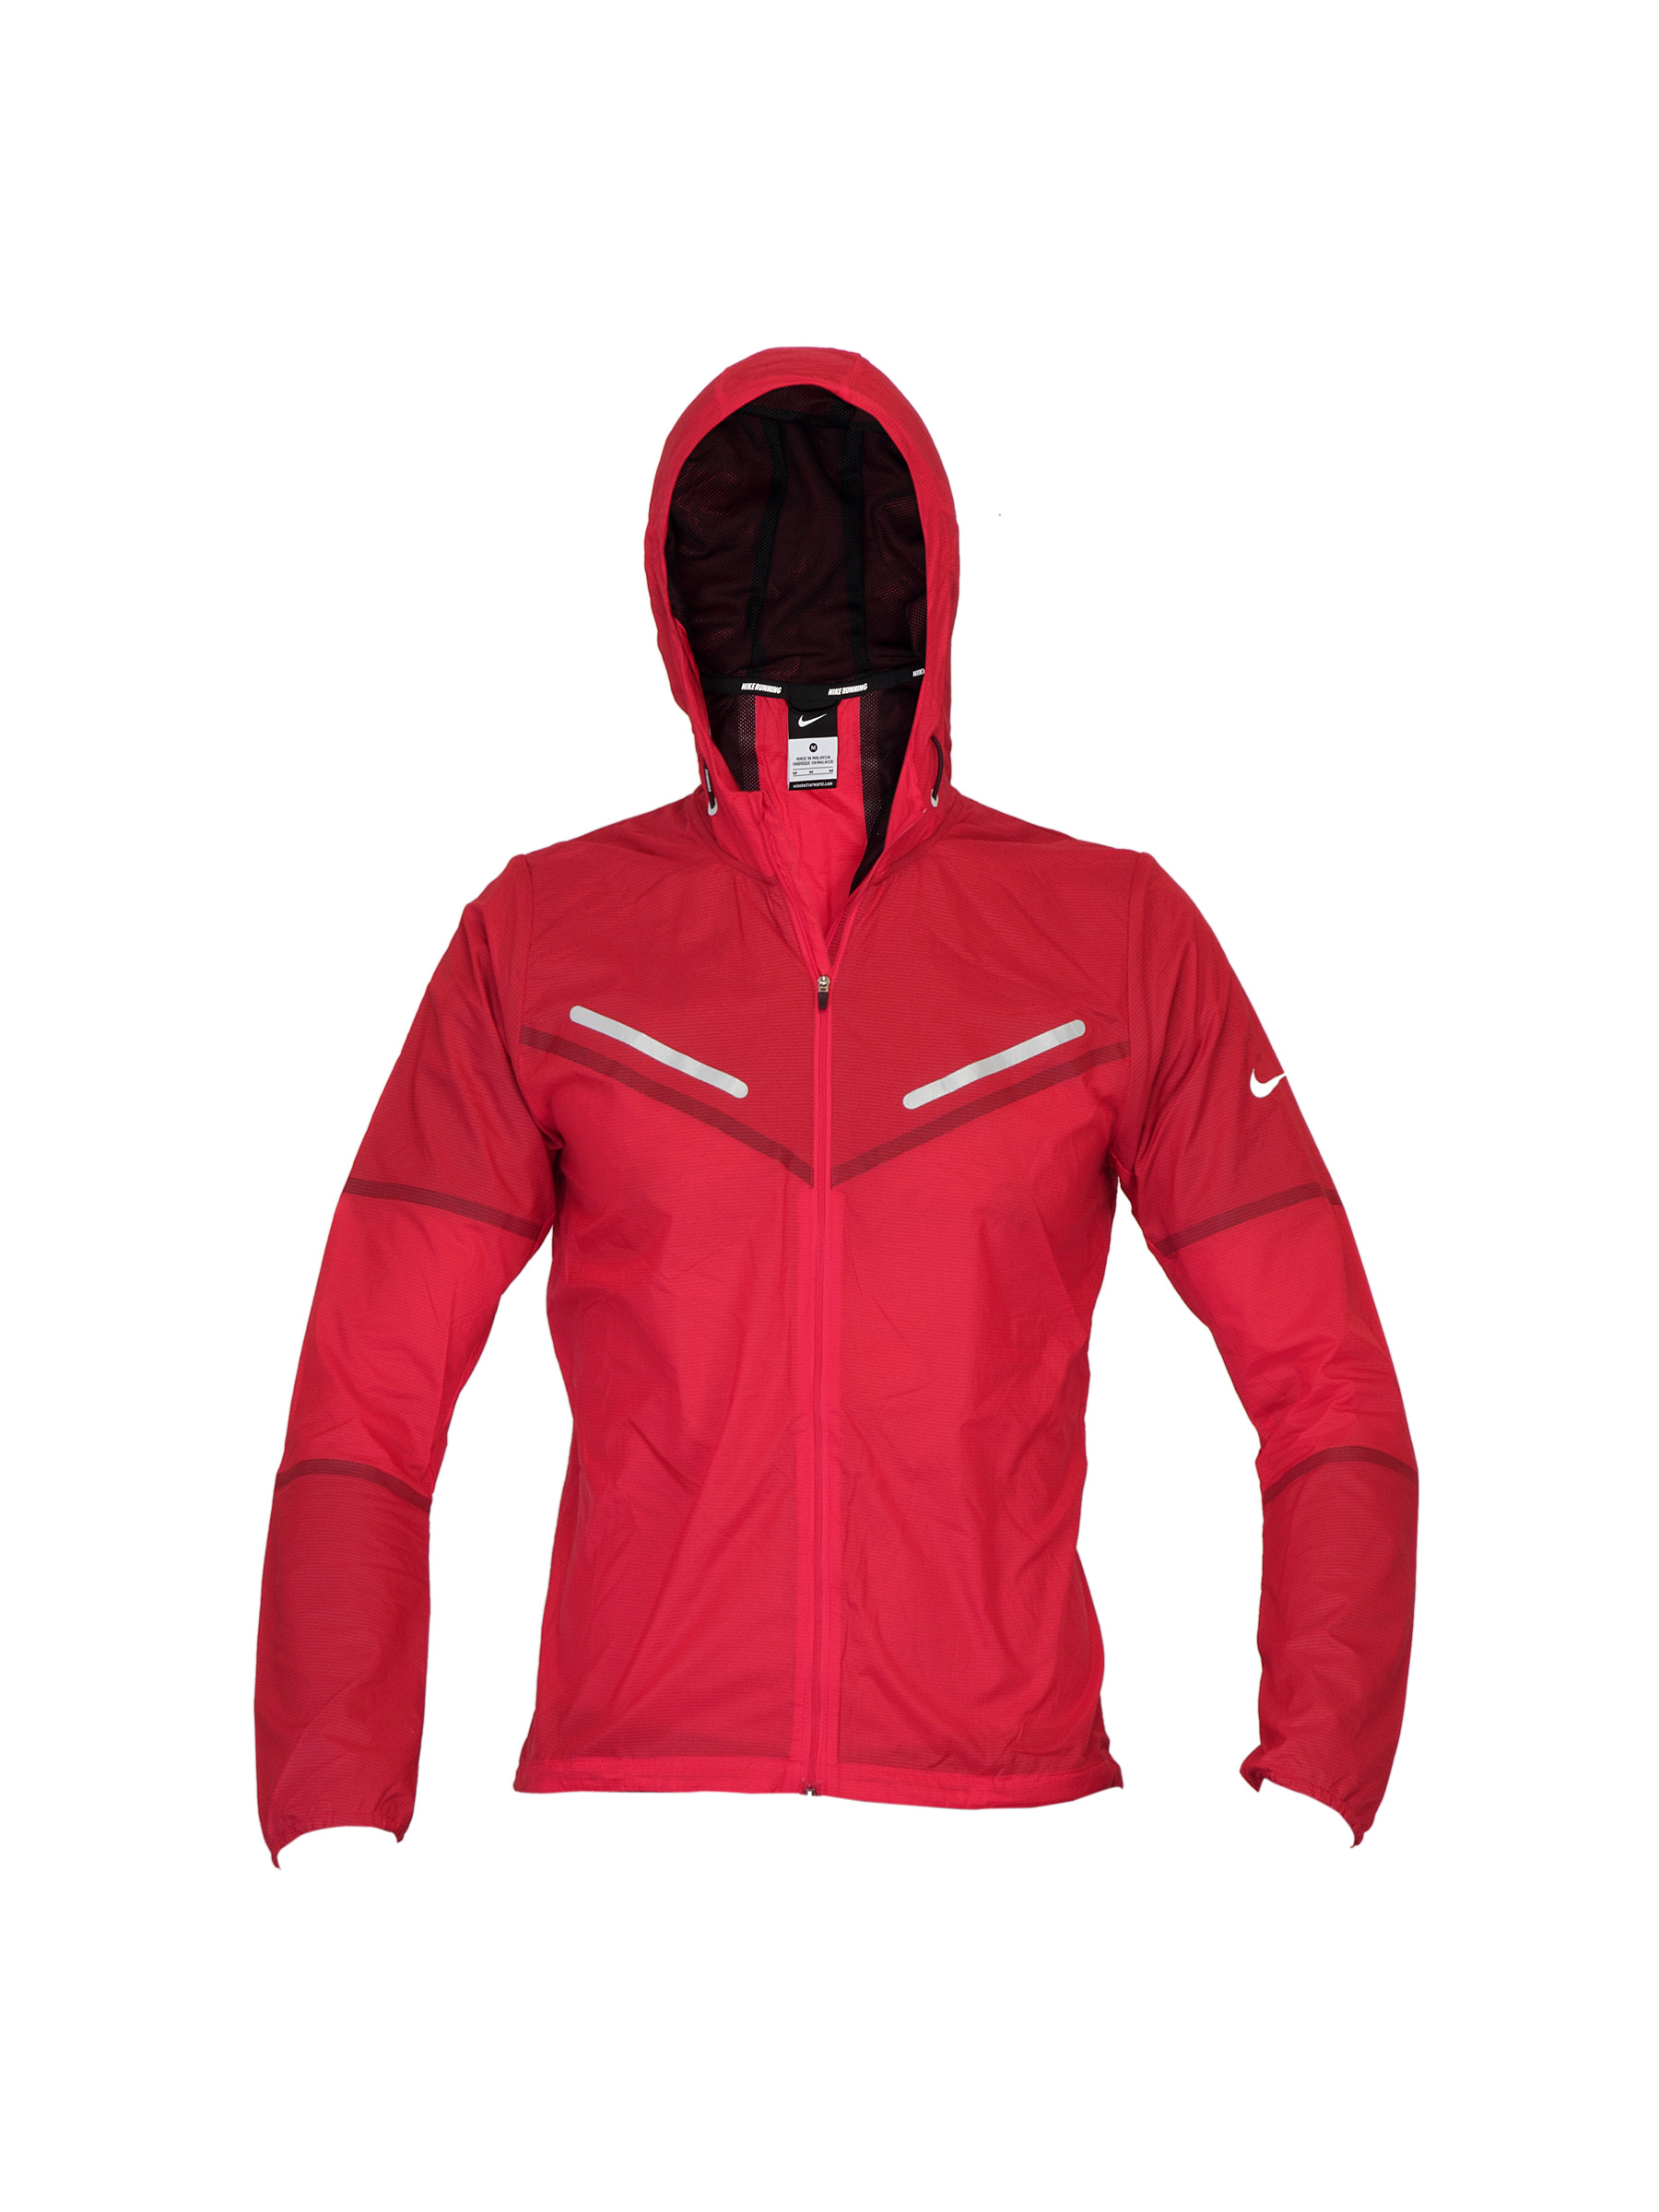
Nike Men Hurricane Vapor Red Jacket
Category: Apparel / Topwear / Jackets
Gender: Men
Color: Red
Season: Summer 2012
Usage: Sports